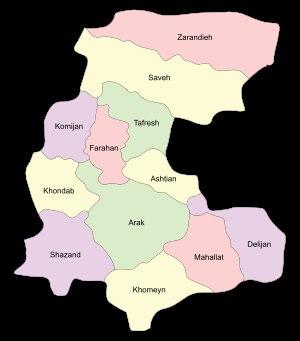
Markazi est une des 31 provinces d'Iran.